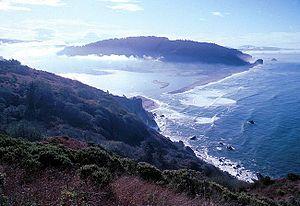
La biomasse est le terme qui désigne la quantité totale d'organismes vivants dans un biotope ou un lieu déterminé à un moment donné, qu'il s'agisse de plantes, d'animaux, de champignons ou de microbes. L'humanité en tire notamment toute sa nourriture et une grande partie des ressources quotidiennement nécessaires. Tant qu'elle n'est pas surexploitée, cette ressource est dite renouvelable. Le pétrole et le gaz naturel sont aussi issues de la biomasse.